Inclusion (education)

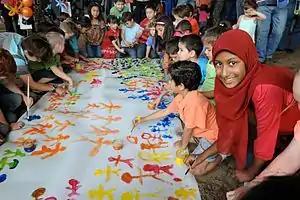
Harmony Day (5475651018)

Fully inclusive schools, which are rare, no longer distinguish between "general education" and "special education" programs which refers to the debates and federal initiatives of the 1980s, such as the Community Integration Project and the debates on home schools and special education-regular education classrooms; instead, the school is restructured so that all students learn together. All approaches to inclusive schooling require administrative and managerial changes to move from the traditional approaches to elementary and high school education.